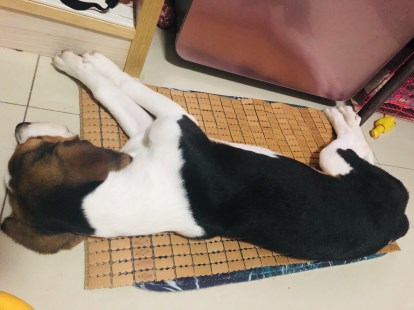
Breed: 276-n000113-beagle